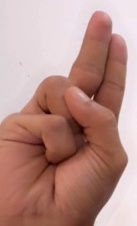
ASL sign: U